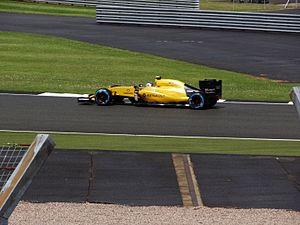
Le Grand Prix automobile de Grande-Bretagne 2016, disputé le 10 juillet 2016 sur le circuit de Silverstone, est la 945ᵉ épreuve du championnat du monde de Formule 1 courue depuis 1950, à l'endroit où s'était disputée aussi la première d'entre-elles. Il s'agit de la soixante-septième édition du Grand Prix de Grande-Bretagne comptant pour le championnat du monde de Formule 1, la cinquantième disputée sur le circuit de Silverstone, et la dixième manche du championnat 2016.